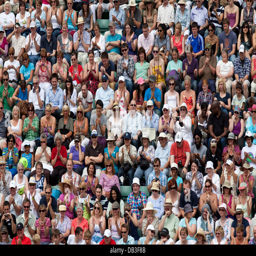
the crowd watching a match